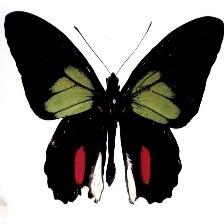
Species: GREEN CELLED CATTLEHEART